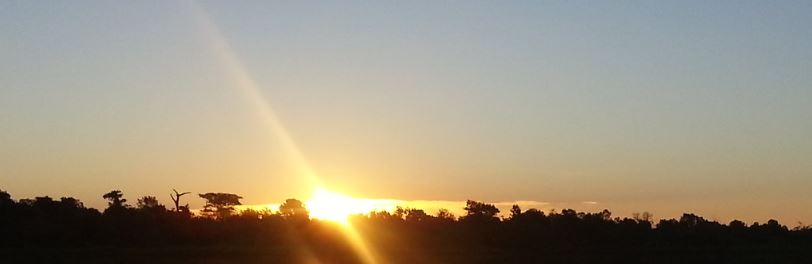
Fire: no
Smoke: no